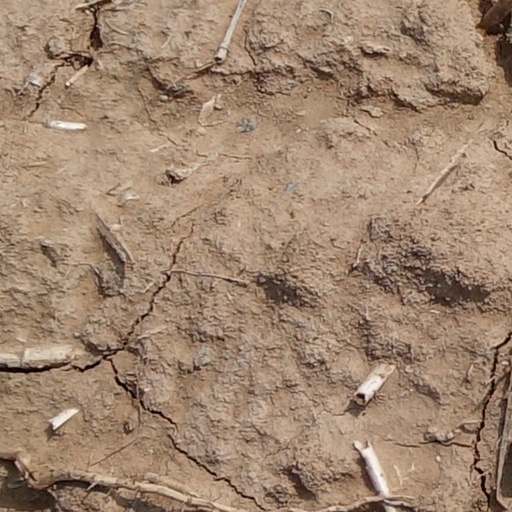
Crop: wheat